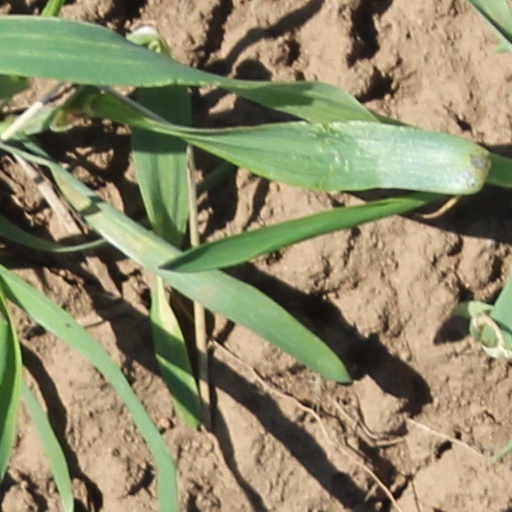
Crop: wheat